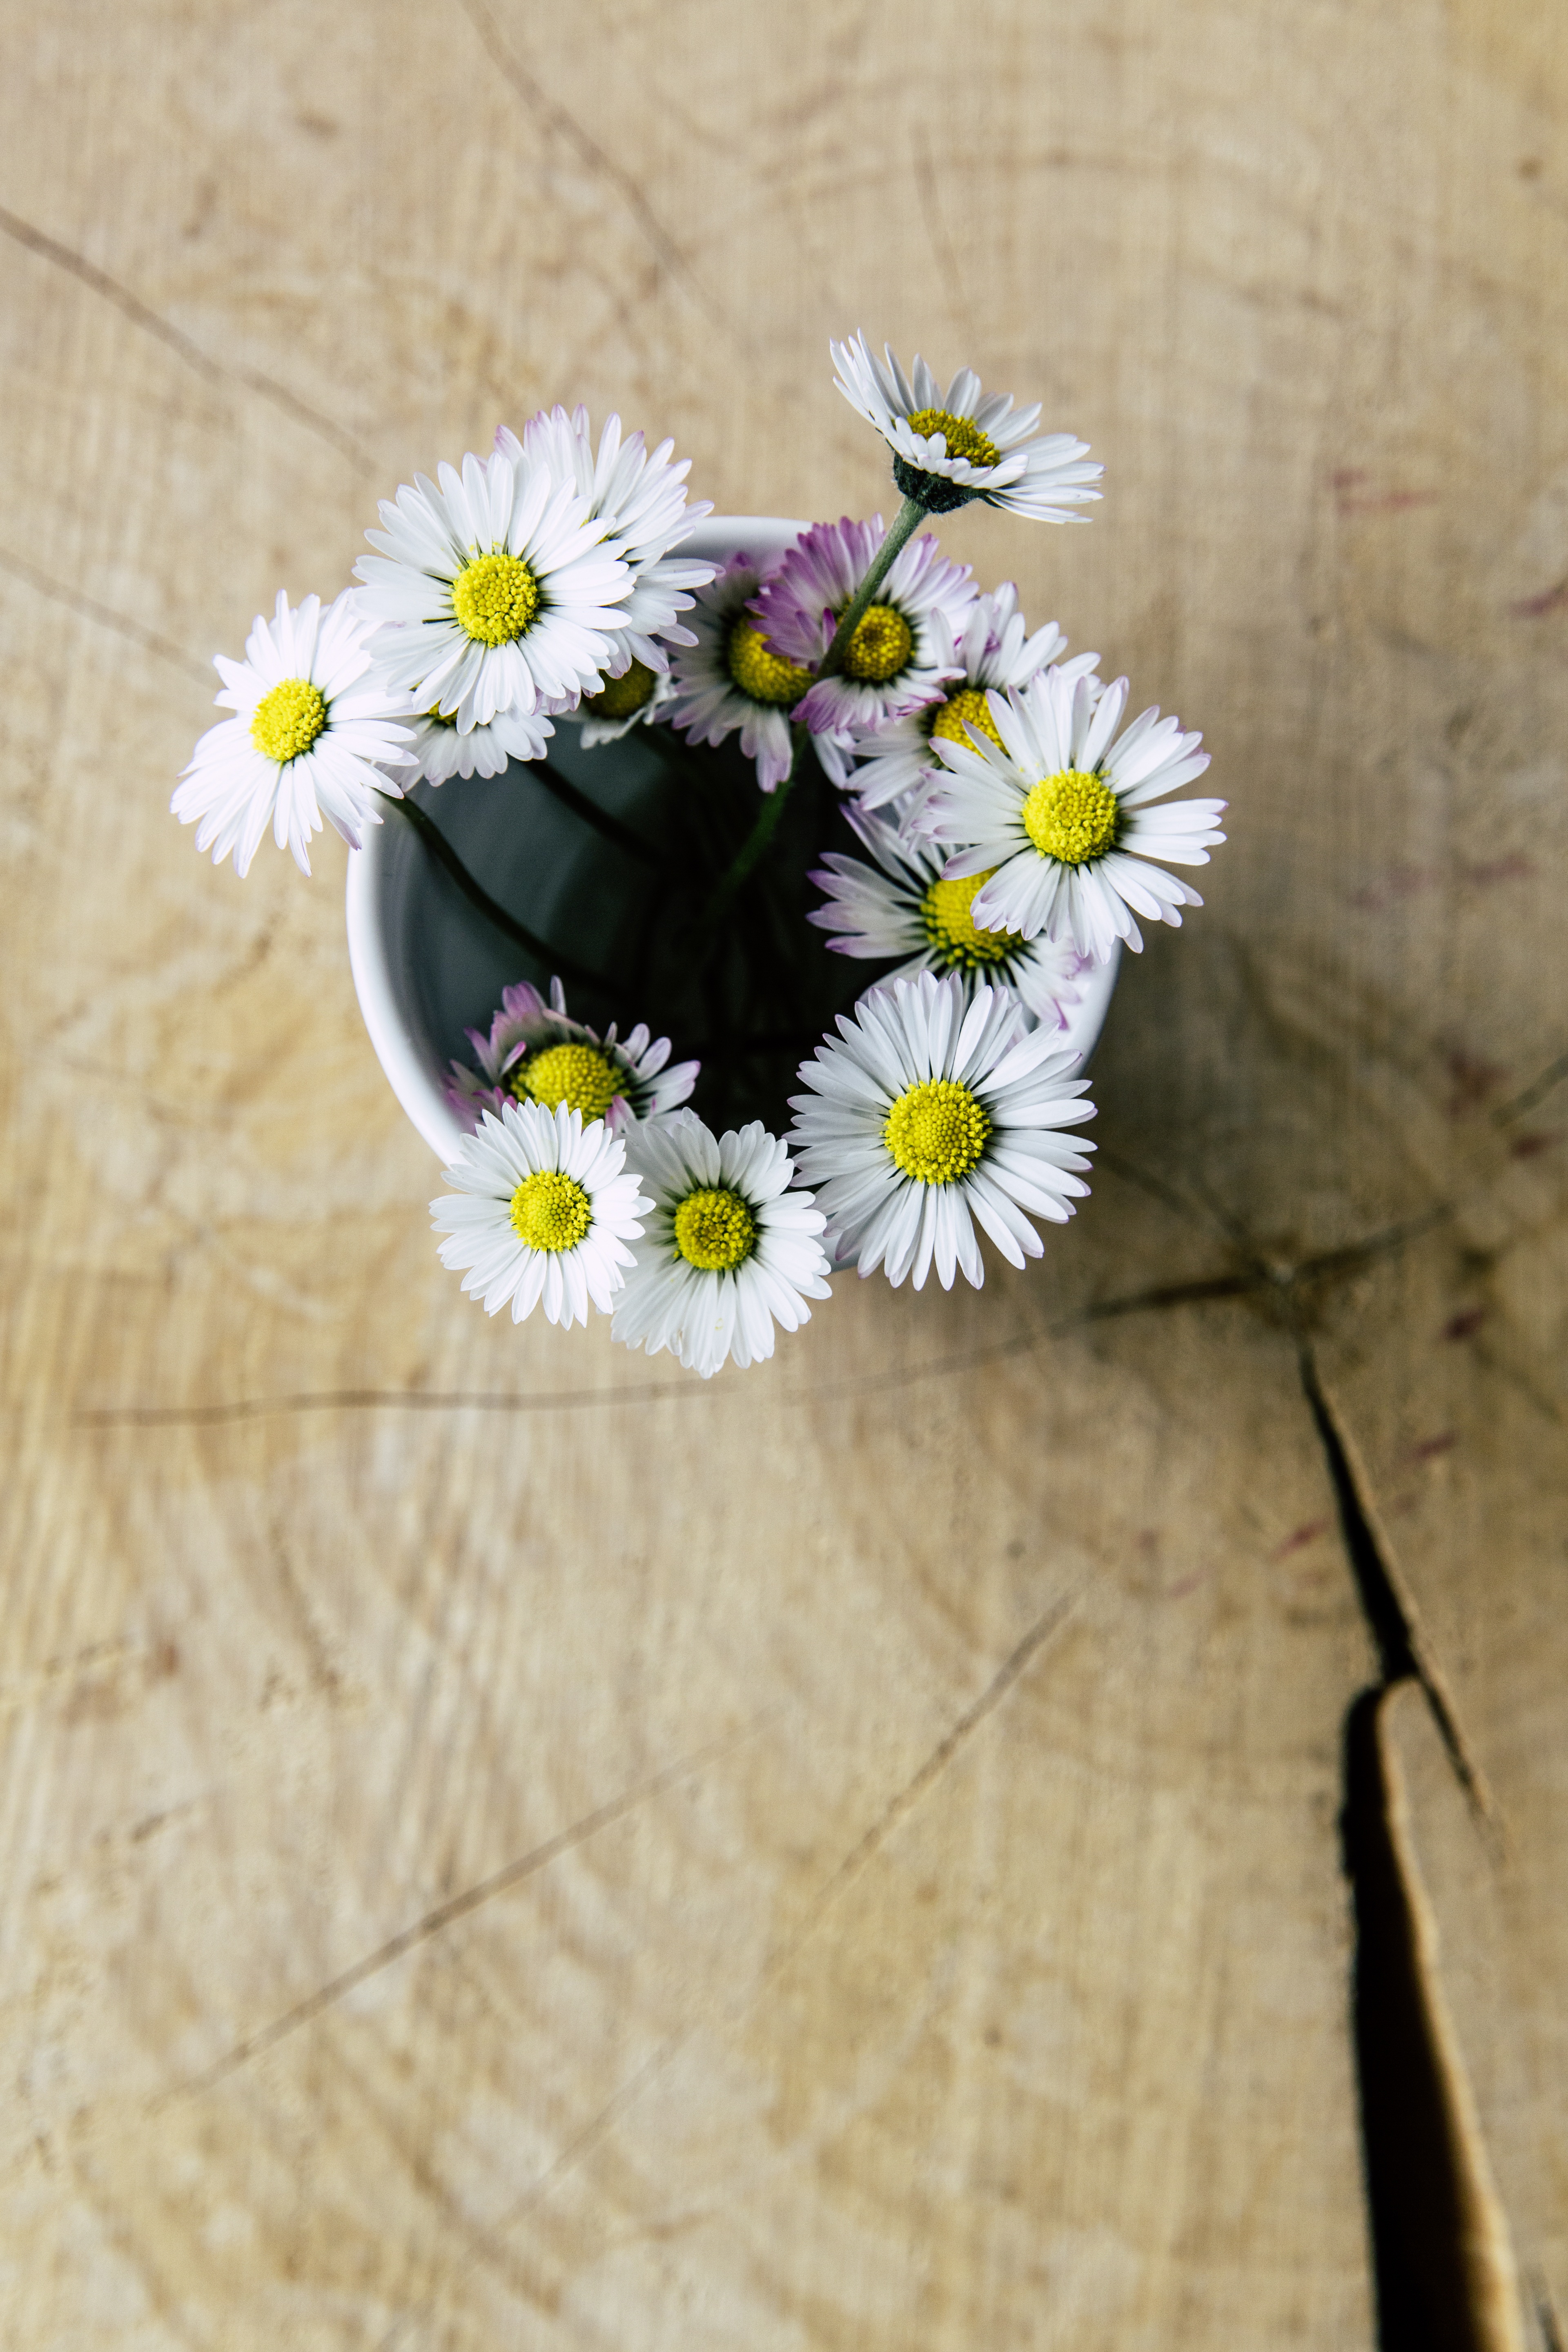
table, blossom, plant, wood, white, flower, petal, daisy, bouquet, gift, vase, vessel, yellow, close, flora, deco, flowers, close up, decorative, wildflowers, floristry, country life, flowering plant, mother's day, daisy family, geese flower, flower bouquet, floral design, excuse me, land plant, flower arranging